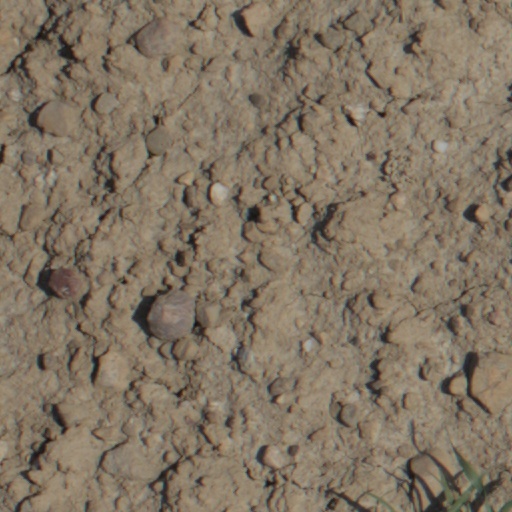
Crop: wheat